Portledge School

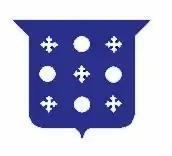
The Portledge School shield, depicting a decorated blue shield. The logo is derived from the Coffin family coat of arms.

Portledge School is an independent college-preparatory day school located in Matinecock, New York, on Long Island, with over 500 students in nursery through 12th grade as of the 2023–2024 school year.